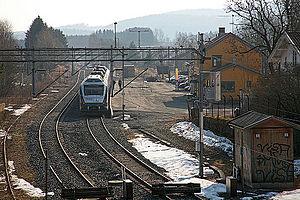
La gare de Spikkestad est une gare ferroviaire norvégienne de la ligne de Spikkestad, située au village Spikkestad sur le territoire de la kommune de Røyken dans le Comté de Viken en région Østlandet.